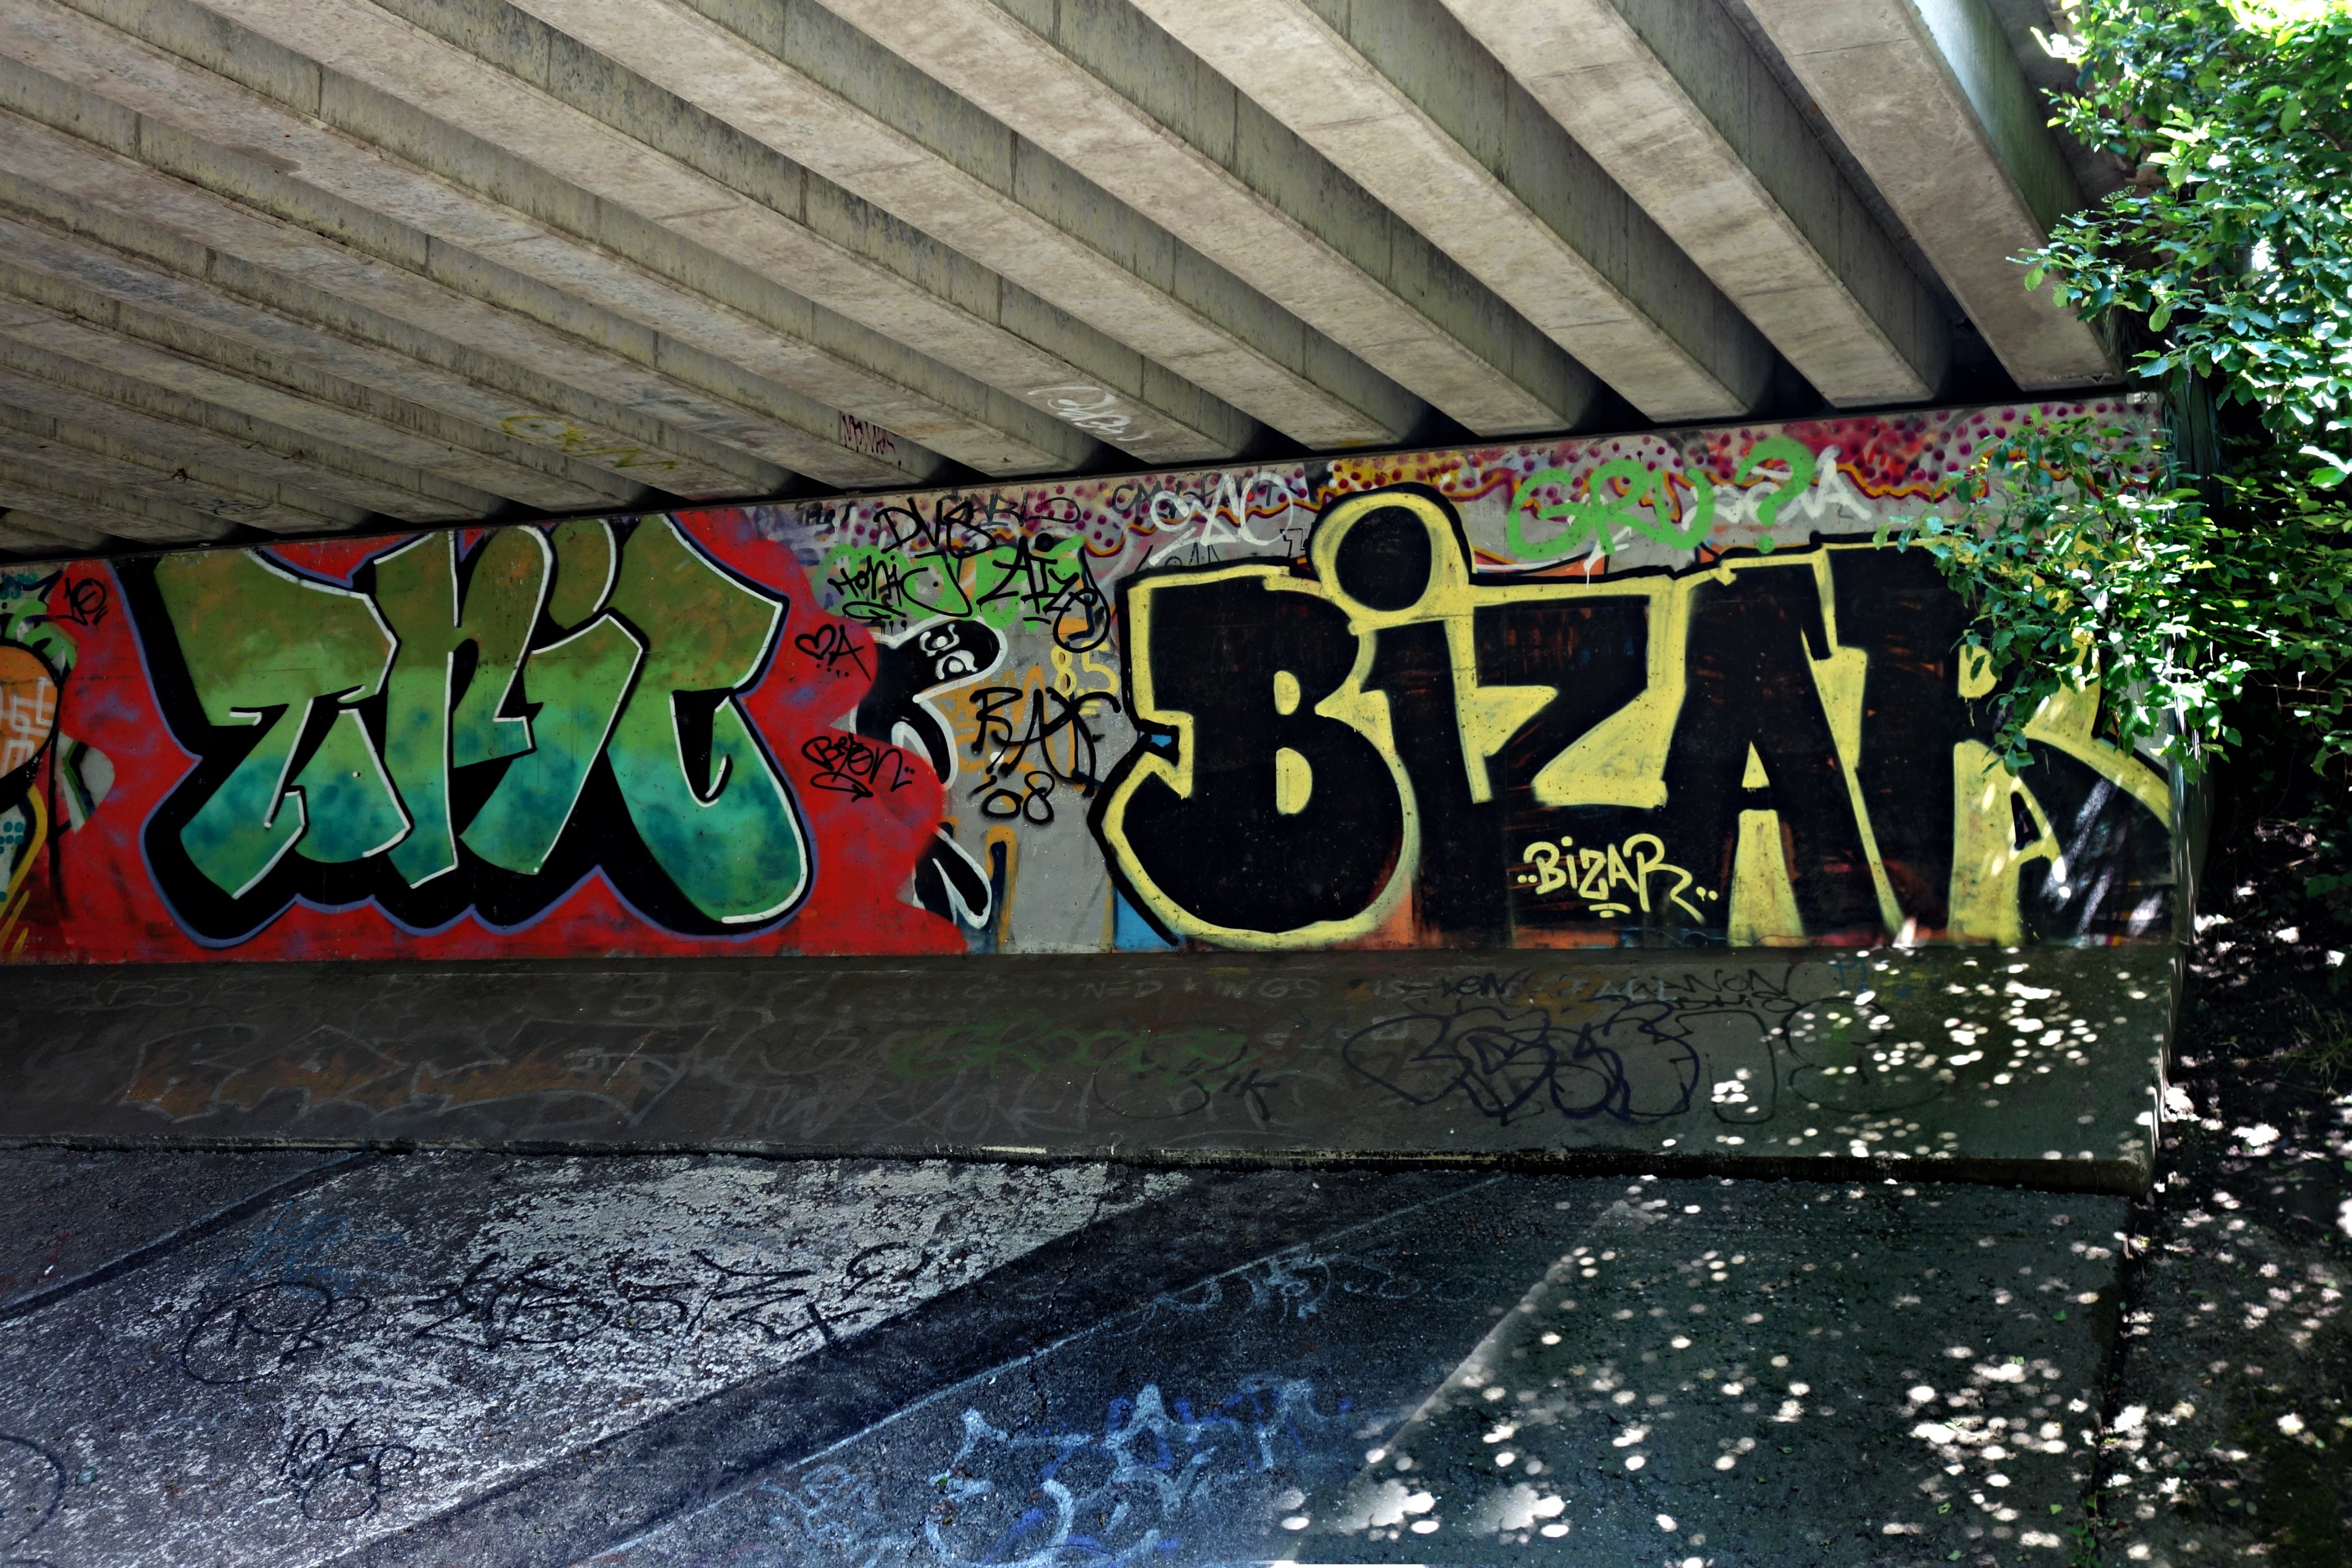
urban, wall, social, young, artistic, grunge, lifestyle, graffiti, signage, art, society, text, message, protest, wall art, graffiti wall, urban area